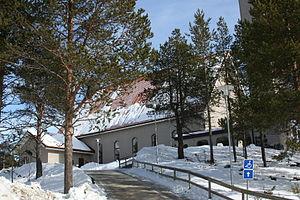
L'église d'Enontekiö est située dans le village de Hetta à Enontekiö en Finlande.